Thomas Saf-T-Liner C2

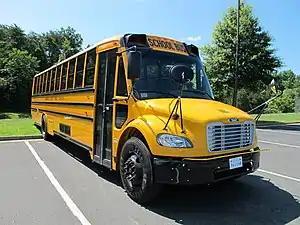
2013 Thomas Saf-T-Liner C2 in Virginia

As the Thomas Saf-T-Liner C2 marked the first completely new bus body for the company since 1962, Thomas redesigned a number of its manufacturing techniques coinciding with its introduction.